Ping and Friends

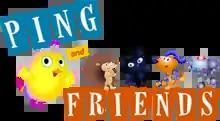

Ping and Friends is a Brazilian-Canadian animated musical children's television series created by Celia Catunda and Kiko Mistrorigo. Produced by TV PinGuim and Kondolole Films, the series premiered on November 12, 2018 on TVOKids in Canada, and on November 19 on Discovery Kids in Brazil.